Neal Moore

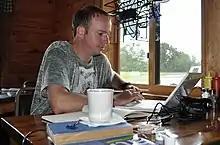
Moore filing a dispatch along the Mississippi River in 2009

Much of Moore's popularity as a writer came from his work as a citizen journalist for "CNN". Between July and December 2009, he canoed the length of the Mississippi River, sourcing, capturing and uploading 50 roving stories on the Great Recession. In addition to his work on canoeing, the topics he covered as a freelance writer varied greatly; his work has also appeared in "The New Yorker", "Der Spiegel", and on "CNN International."